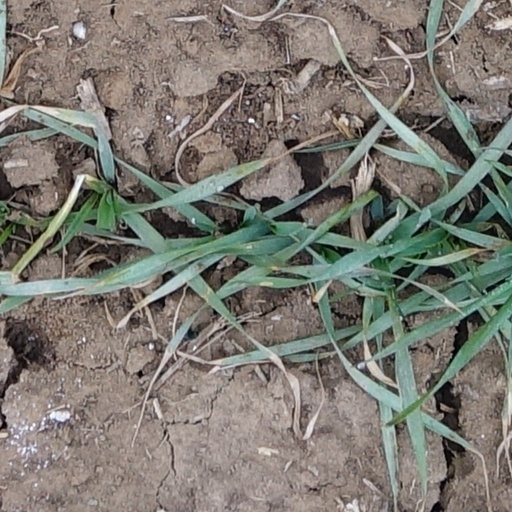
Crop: wheat